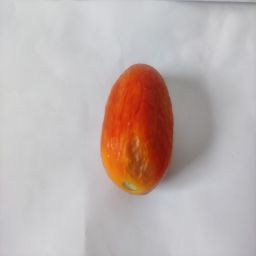
Crop: Tomato
Quality: Old